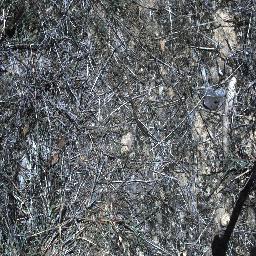
Label: negative